Helme Heine

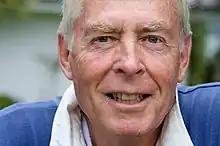
Helme Heine in 2014

Helme Heine (born 4 April 1941 in Berlin) is a best-selling German writer, children's book author, illustrator and designer. He currently lives in New Zealand, writing screenplays, audiobook scripts and creating satirical drawings and sculptures.